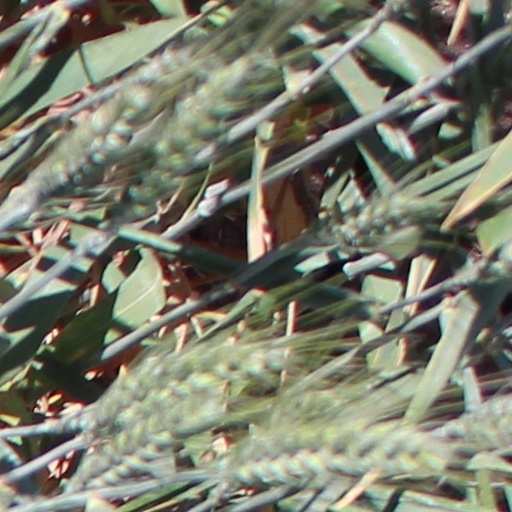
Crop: wheat